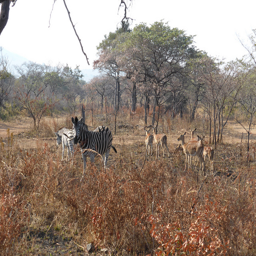
Group of zebras and antelope in African wilderness in rough area.
A group of zebra and deer standing in a dry field.
A couple of zebras that are standing in the grass.
two zebras and a herd of deer on the plains.
A couple of zebra standing next to other animals.